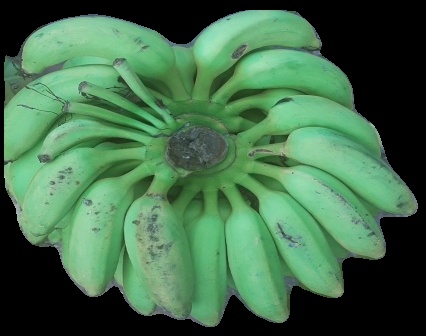
Variety: elakki-bale
Grade: grade2